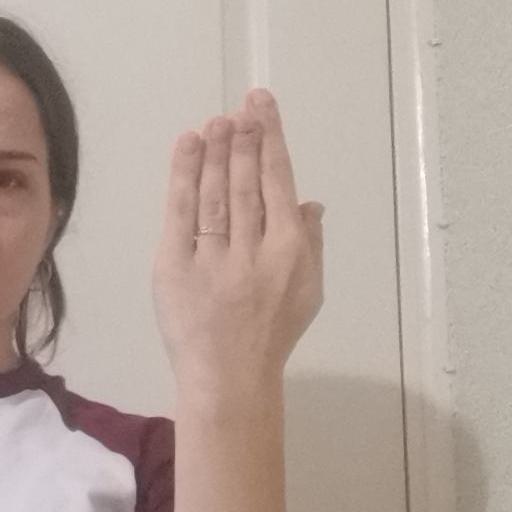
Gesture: stop_inverted